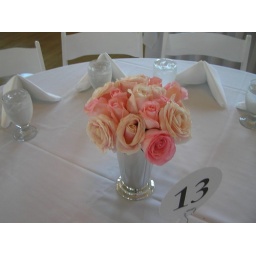
A silver julep cup holds an arrangement of roses in tones and shades of pink. Container can vary.